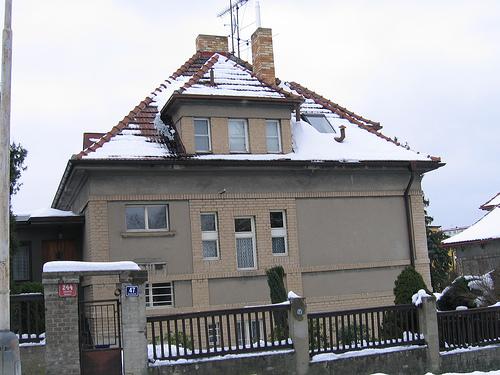
Weather: snow or frosty